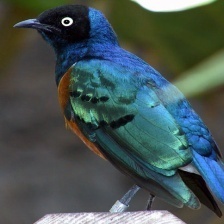
Species: SUPERB STARLING
Scientific name: LAMPROTORNIS SUPERBUS